Hideki Matsui

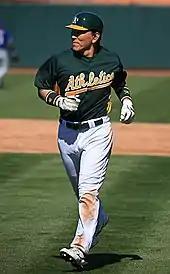
Matsui with the Athletics in 2011

On December 14, 2010, Matsui signed a one-year contract worth $4.25 million with the Oakland Athletics for the 2011 season. On April 3, 2011, Matsui collected career hit number 2,500 (between NPB and MLB) at Oakland–Alameda County Coliseum versus the Seattle Mariners, and on July 20, 2011, Matsui hit career home run number 500 versus the Detroit Tigers at Comerica Park.